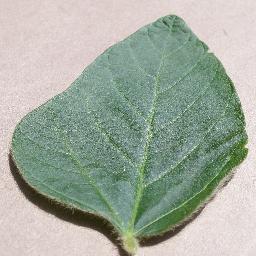
Label: Soybean___healthy